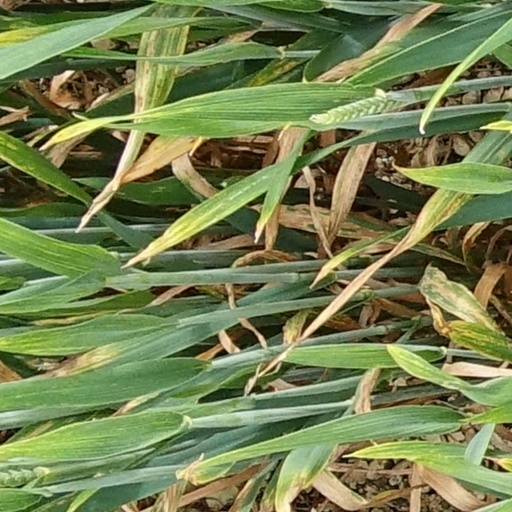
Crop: wheat